Miyazaki Prefectural Art Museum

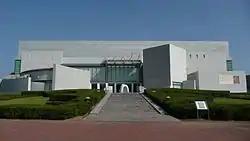

was established in Miyazaki, Japan, in 1995. The collection focuses on artists from or associated with Miyazaki Prefecture and also includes works by Picasso, Klee, and Magritte.